Joseph-Charles Marin

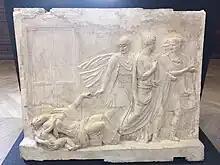
"Caius Gracchus leaving his wife Licinia" (1801)

Joseph-Charles Marin (1749, in Paris – 18 September 1834, in Paris) was a French sculptor